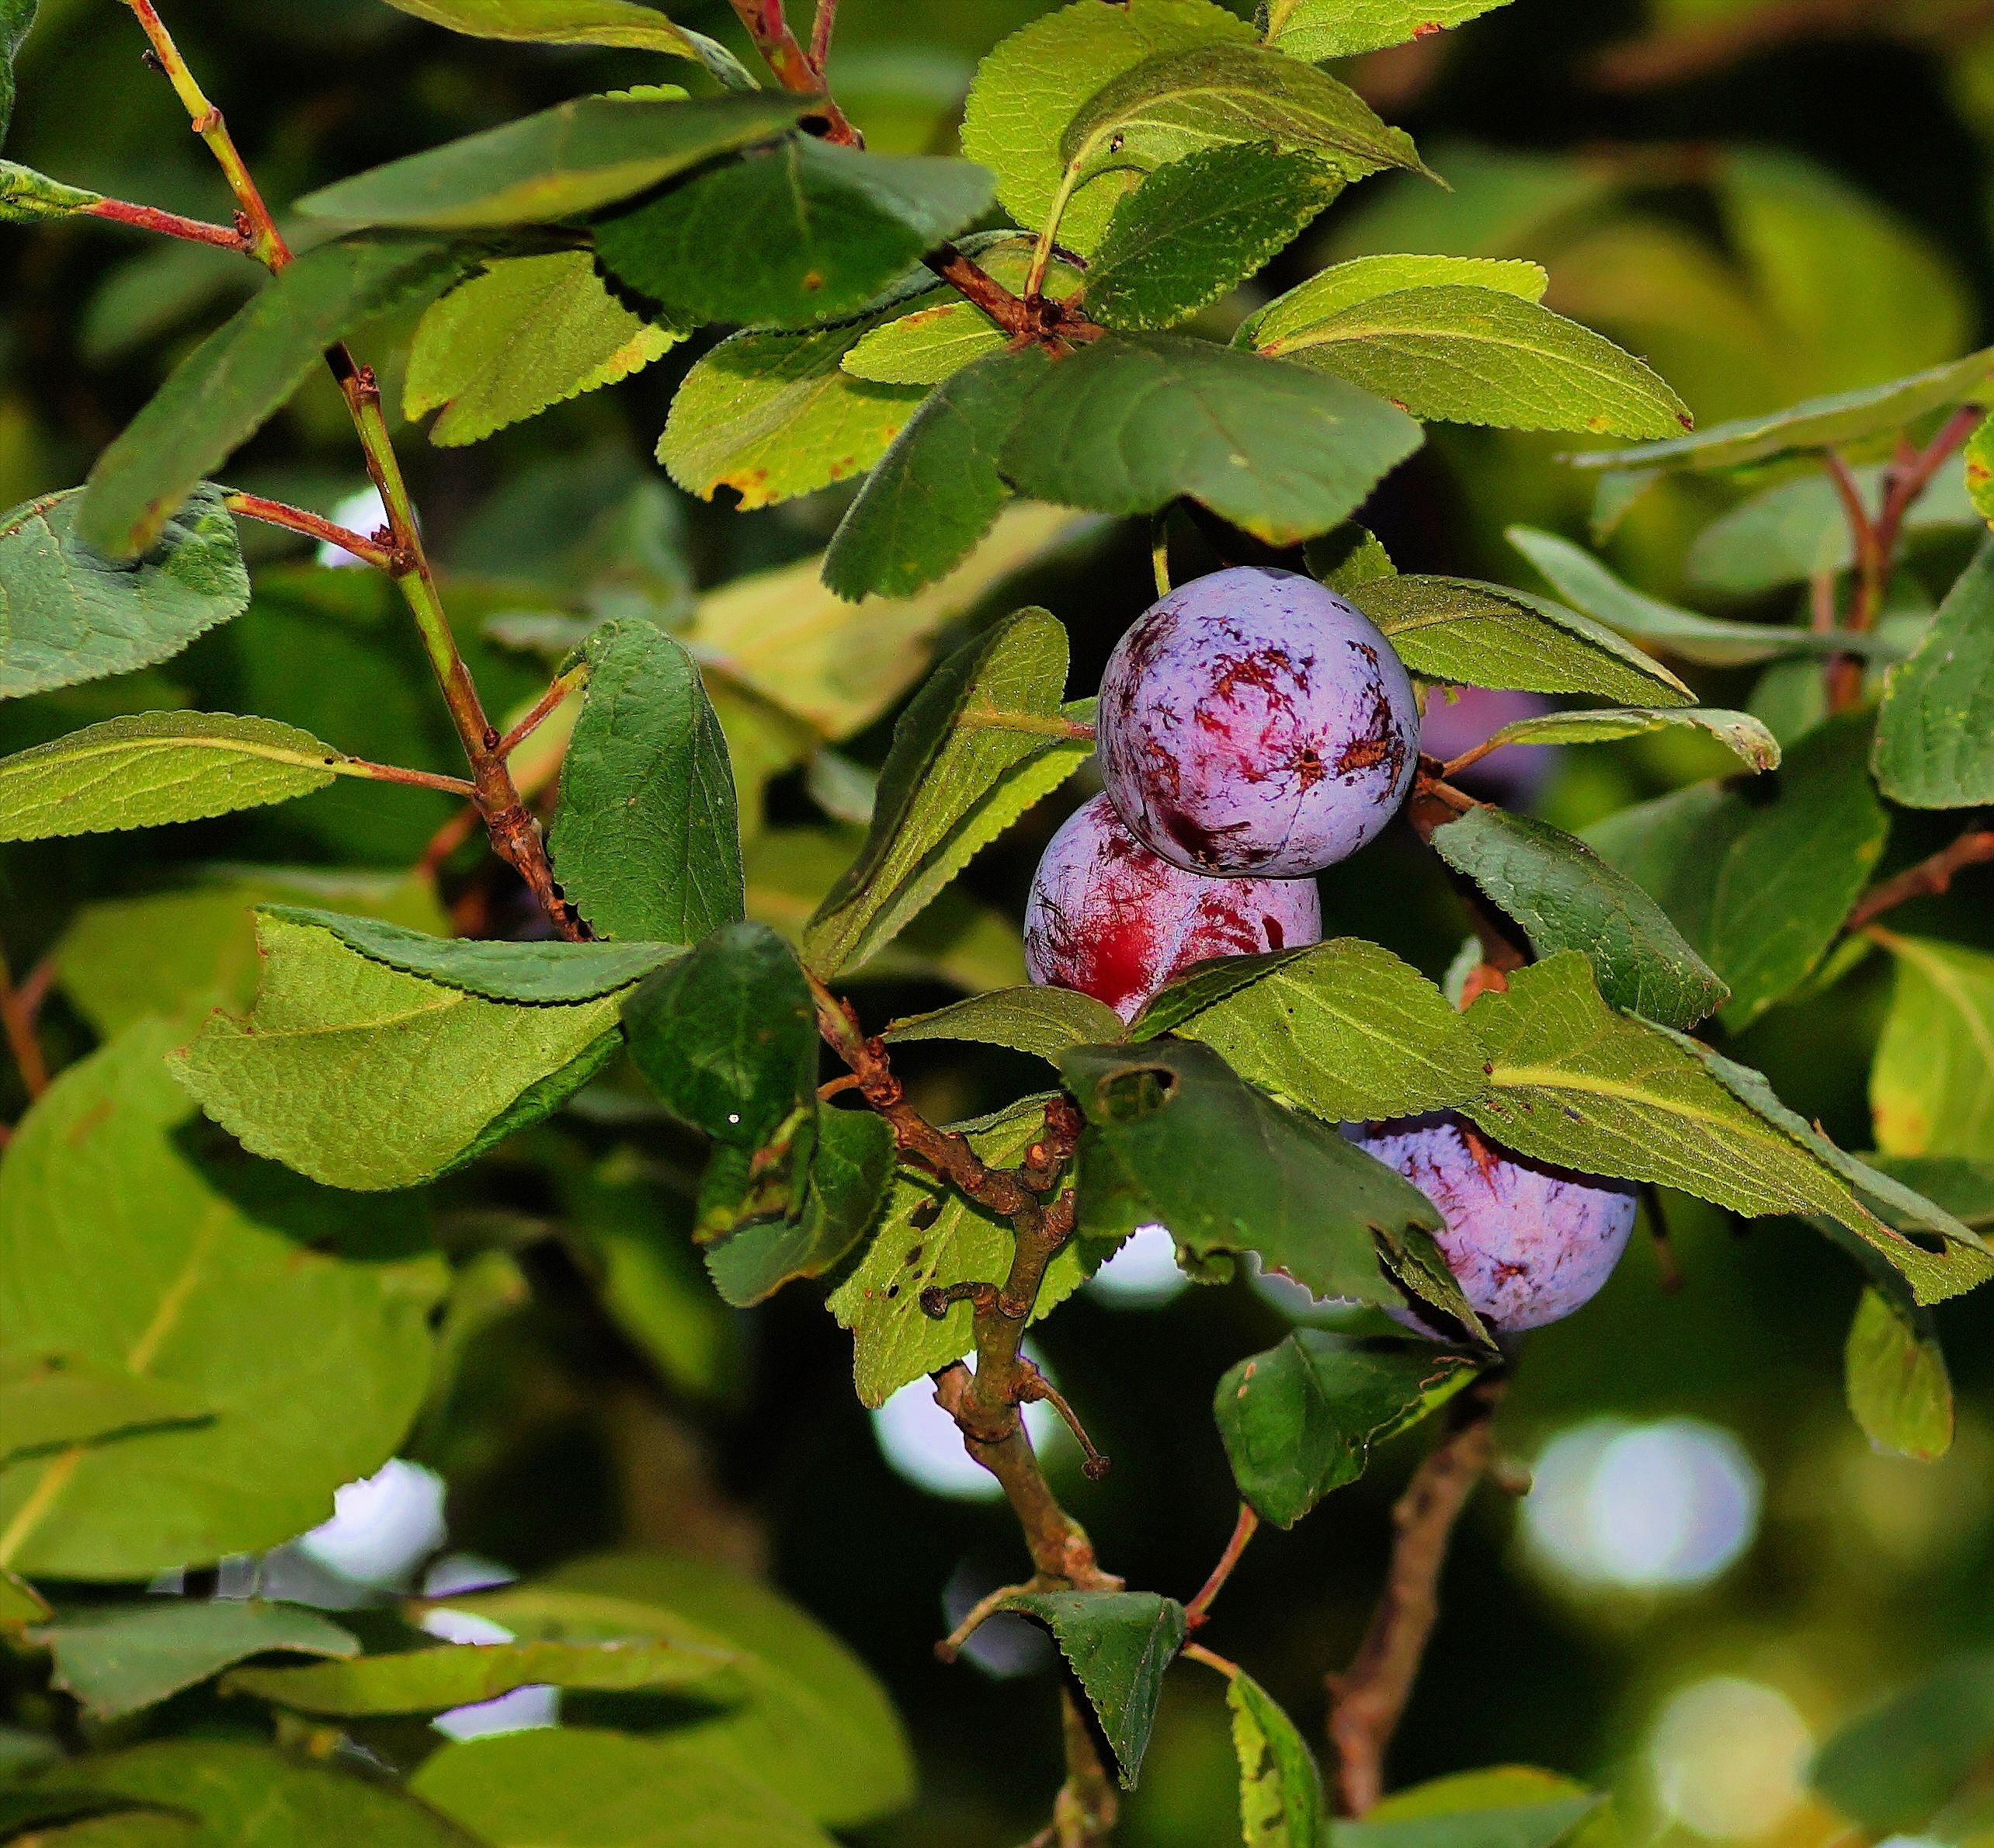
tree, branch, blossom, plant, fruit, berry, sweet, leaf, flower, food, produce, evergreen, botany, flora, delicious, leaves, shrub, branches, late summer, plums, vitamins, flowering plant, rose family, acerola, malpighia, plum tree, bilberry, woody plant, land plant